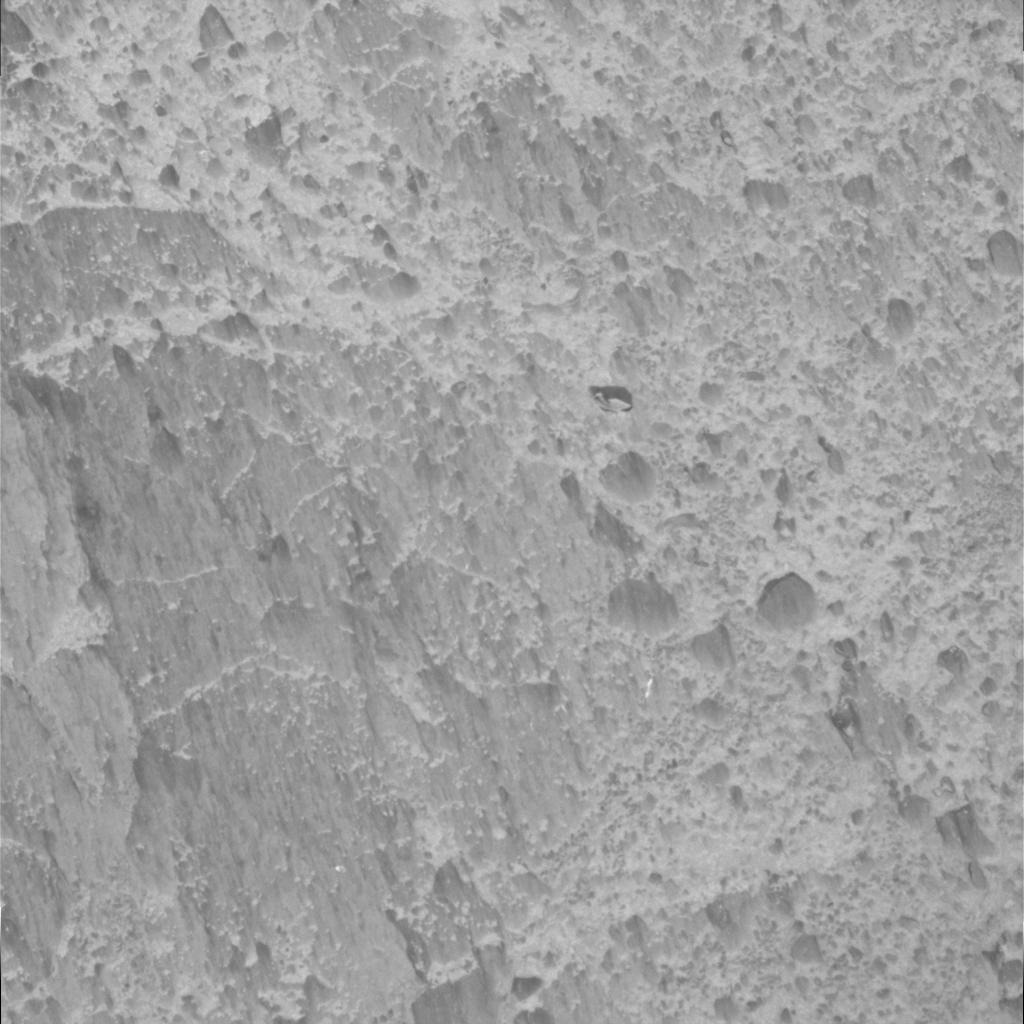
Surface features visible: Rock Outcrops, Clasts, Rock (Linear Features), Soil, Nearby Surface